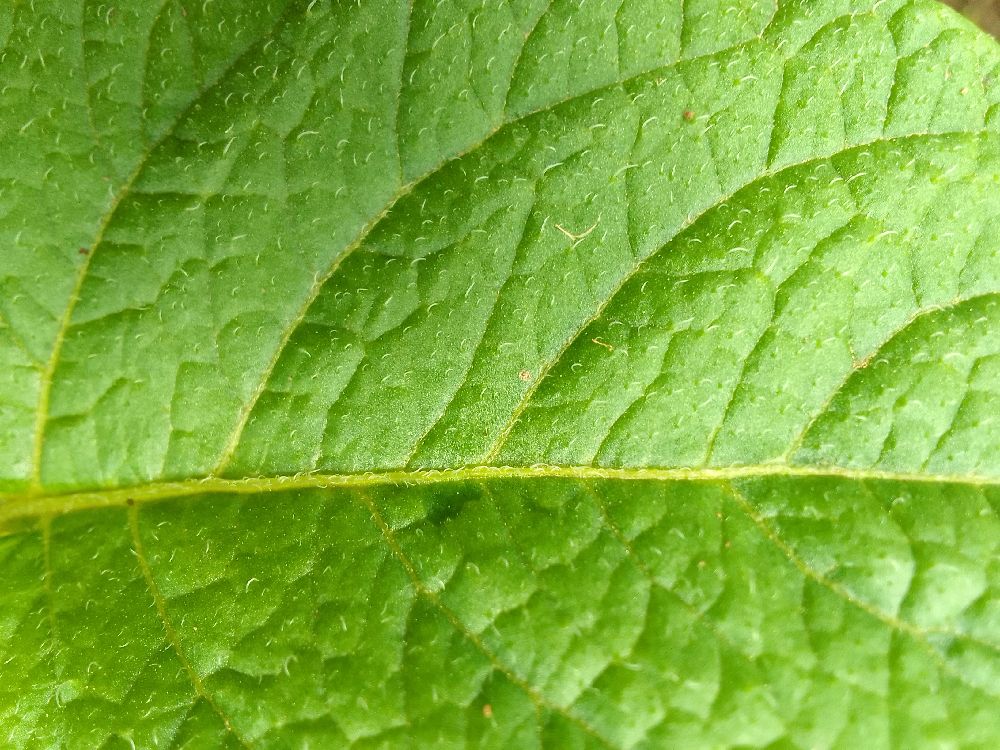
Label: Healthy